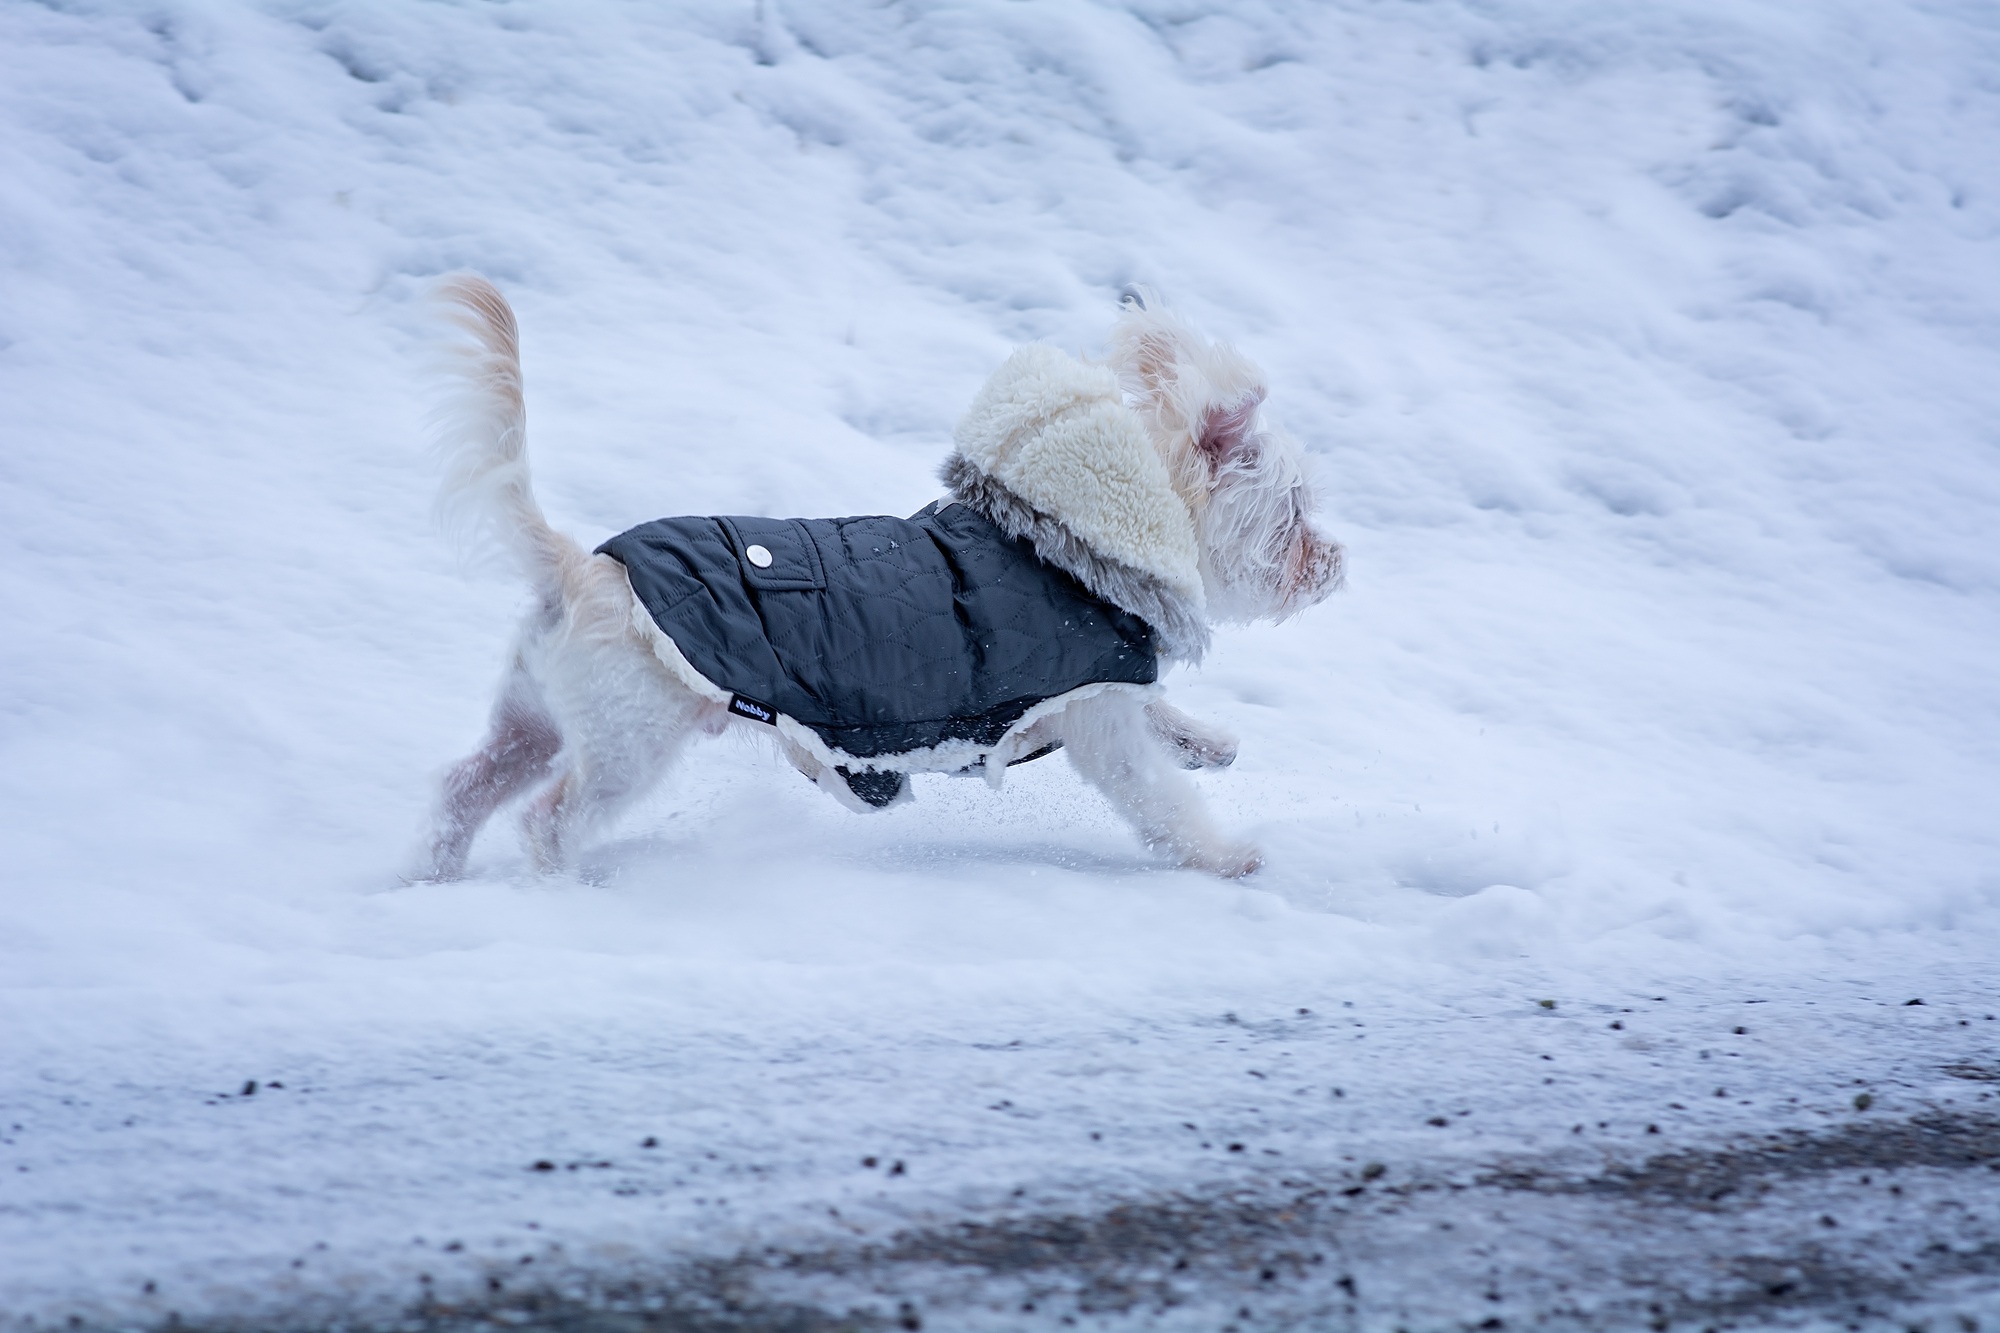
snow, winter, white, sweet, puppy, dog, animal, cute, ice, pet, small, weather, season, blizzard, out, in motion, freezing, maltese, young dog, small dog, dog coat, dog clothing, winter storm